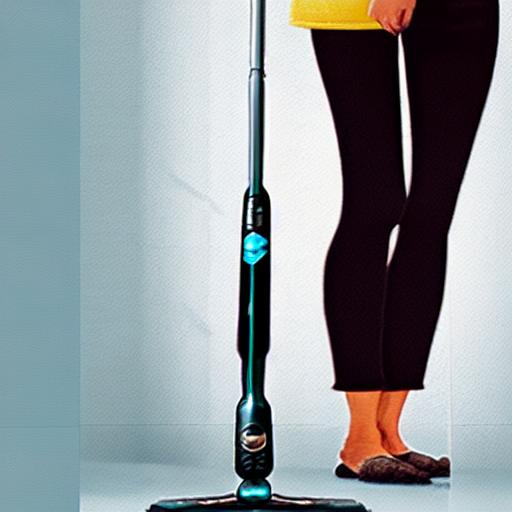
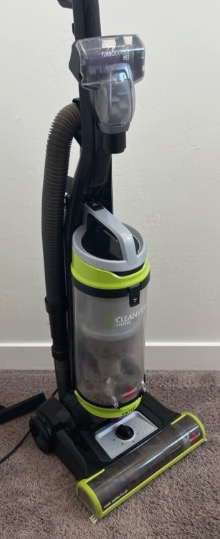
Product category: items_vacuum
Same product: no